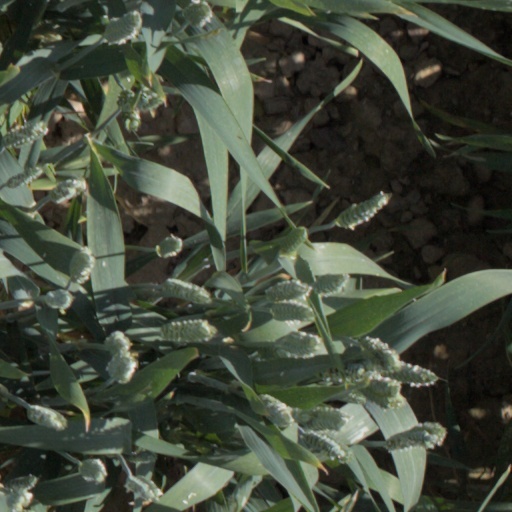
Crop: wheat